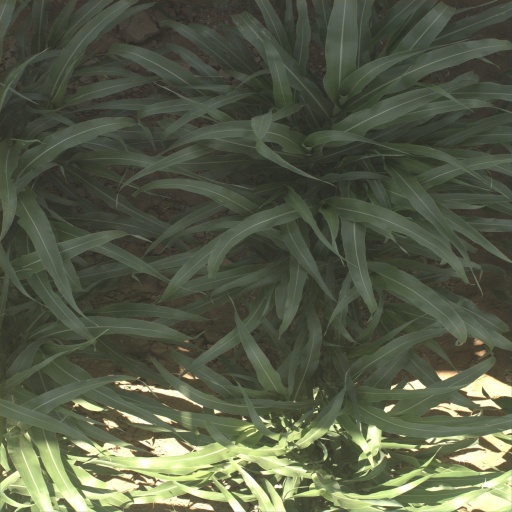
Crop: sorghum